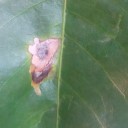
Label: Miner